Anna-Grethe Rischel

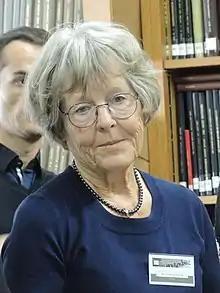
Anna-Grethe Rischel at IPH-Kongress 2018

Anna-Grethe Rischel née Andersen (born 7 May 1935 in Copenhagen) is a Danish paper conservator and paper historian and president of the (IPH). Her special interests lie in macroscopic and microscopic studies of paper technology and paper fibres, covering both Asian and European paper.